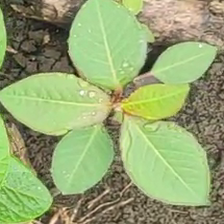
Weed species: Moti_dudhi(Euphorbia_geneculata_L)